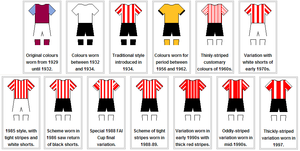
Le Derry City Football Club, est un club de football basé à Londonderry/Derry en Irlande du Nord. Il a cependant la particularité de ne pas participer à son championnat domestique, mais à celui de l'Irlande, cas rarissime.